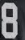
Number: 8